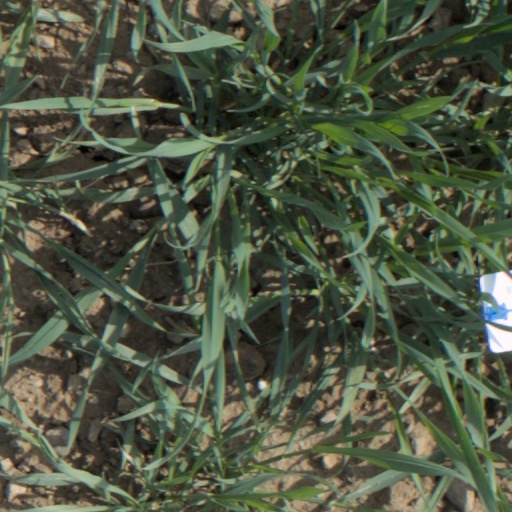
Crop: wheat